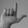
ASL letter: L